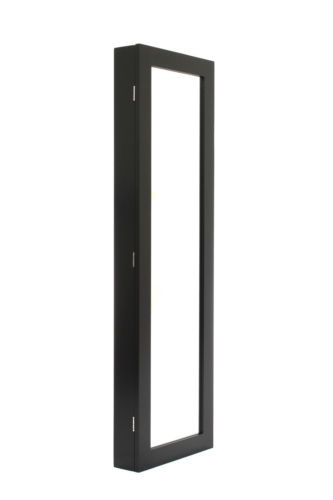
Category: cabinet